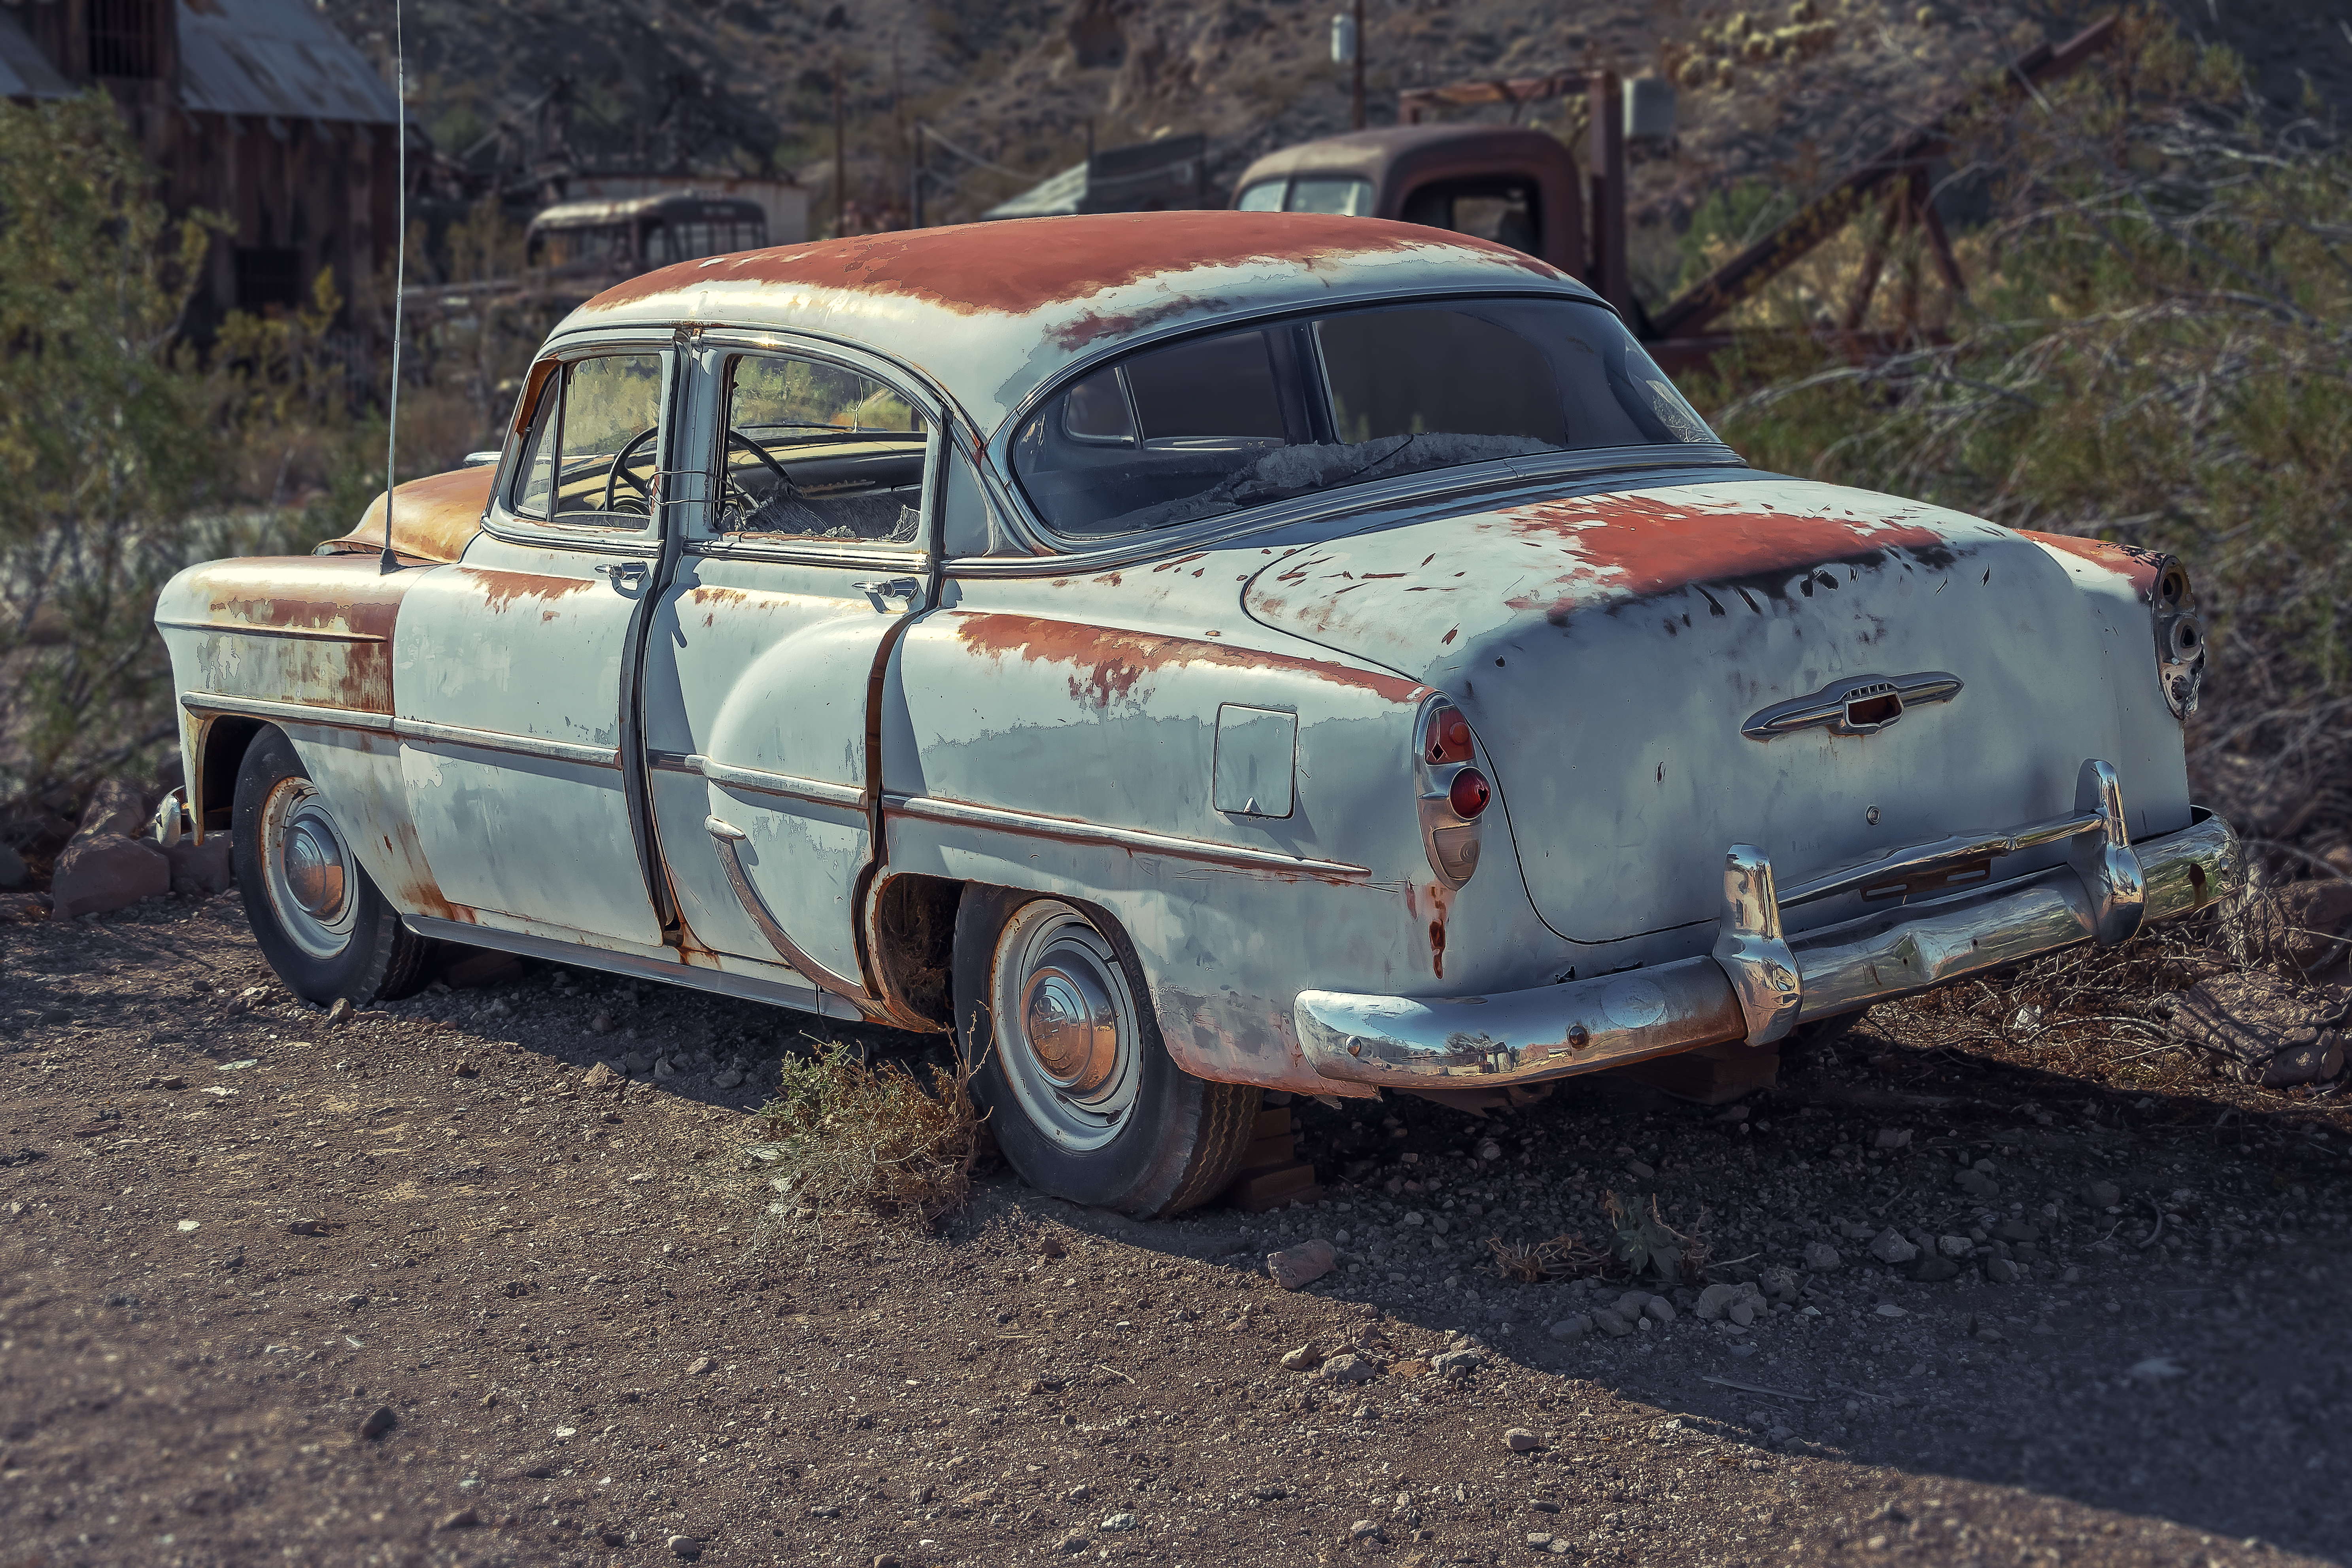
geotagged, nevada, searchlight, united states, usa, a6500, abandoned, attraction, auto, canyon, Car Graveyard, car photography, Clark County, Clark County Nevada, Clark County NV, classic, classic auto, classic car, classic cars, Classic Vehicle, desolate, El Dorado, El Dorado Canyon, El Dorado Mine, El Dorado Mountains, Eldorado Canyon Mine Tours, feet, ghost town, historical, isolated, lonely, mine, model, naked, Nelson Cutoff Road, Nelson Ghost Town, Nelson Nevada, Nevada Ghost Town, Nevada Ghost Town Photography, Nevada Mine Tour, Nevada Mountains, Nevada Tourism, old, old buildings, old cars, old town, portrait, rustic, rusty, scenic, Searchlight Nevada, sightseeing, sony, SONY a6500, SONY Alpha 6500, sony mirrorless, stripping, tourist attraction, Tourist Desert, travel, Travel Blog Photo, travel photography, vacation, vehicle, vintage, wife, land vehicle, car, coupe, compact car, sedan, antique car